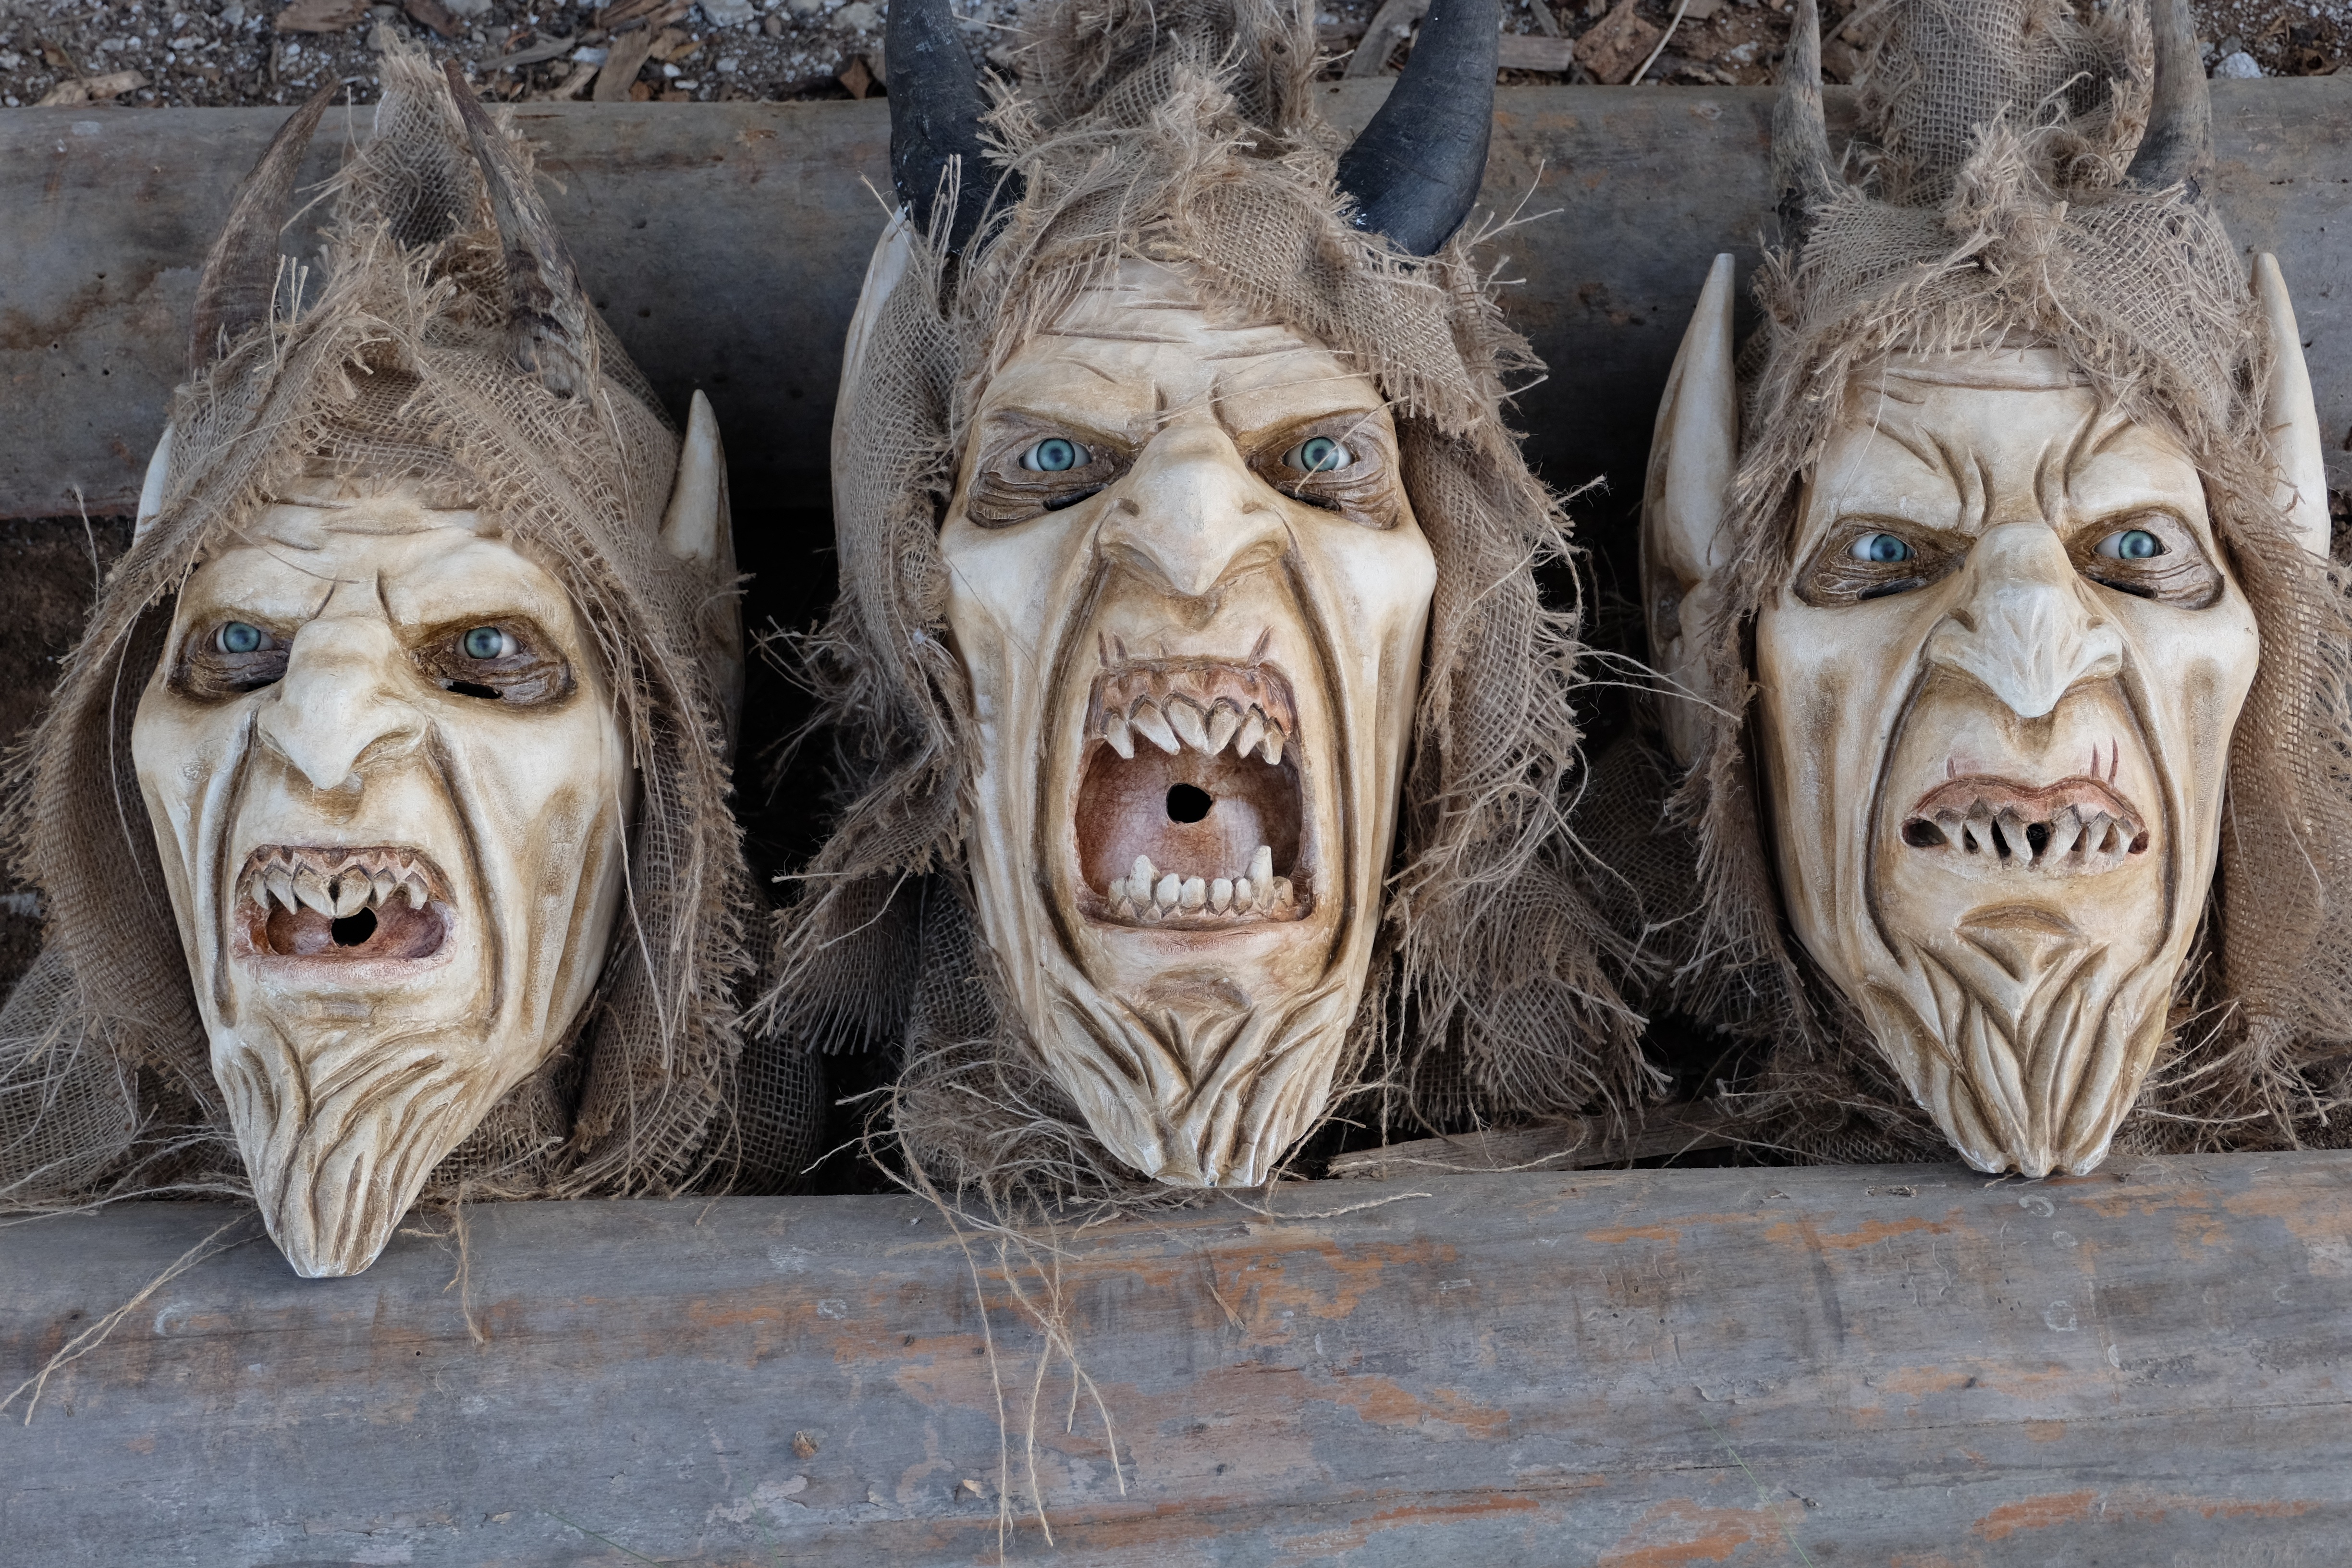
statue, austria, sculpture, art, fear, mask, temple, head, weird, creepy, carving, devil, tradition, costume, panel, evil, customs, ancient history, wooden mask, krampus